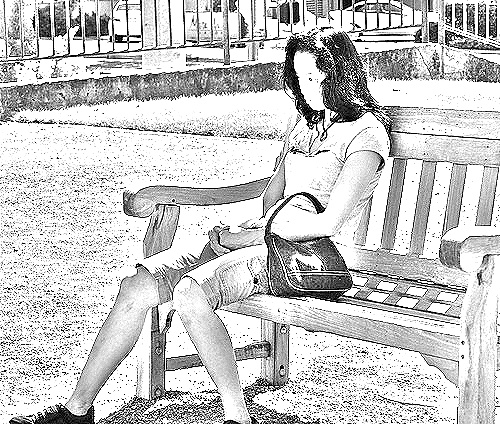
Portrait style: Sketch Portrait